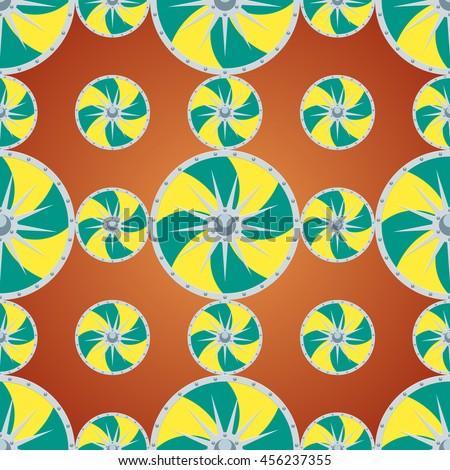
seamless pattern of shields in a flat style .